2016 Malaysian Grand Prix

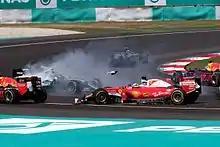
The incident between Nico Rosberg and Sebastian Vettel on the opening lap

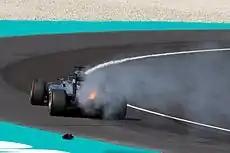
Lewis Hamilton's engine failure while in the lead later proved to be a decisive moment in the championship.

At the start, Sebastian Vettel collided with Nico Rosberg going into turn one, causing Rosberg to go into a spin to the back of the grid while Vettel damaged his front-left suspension in the process, retiring after getting to an escape road a few corners later. On lap 8, Romain Grosjean spun into the gravel trap due to brake failure once again, prematurely ending his race.